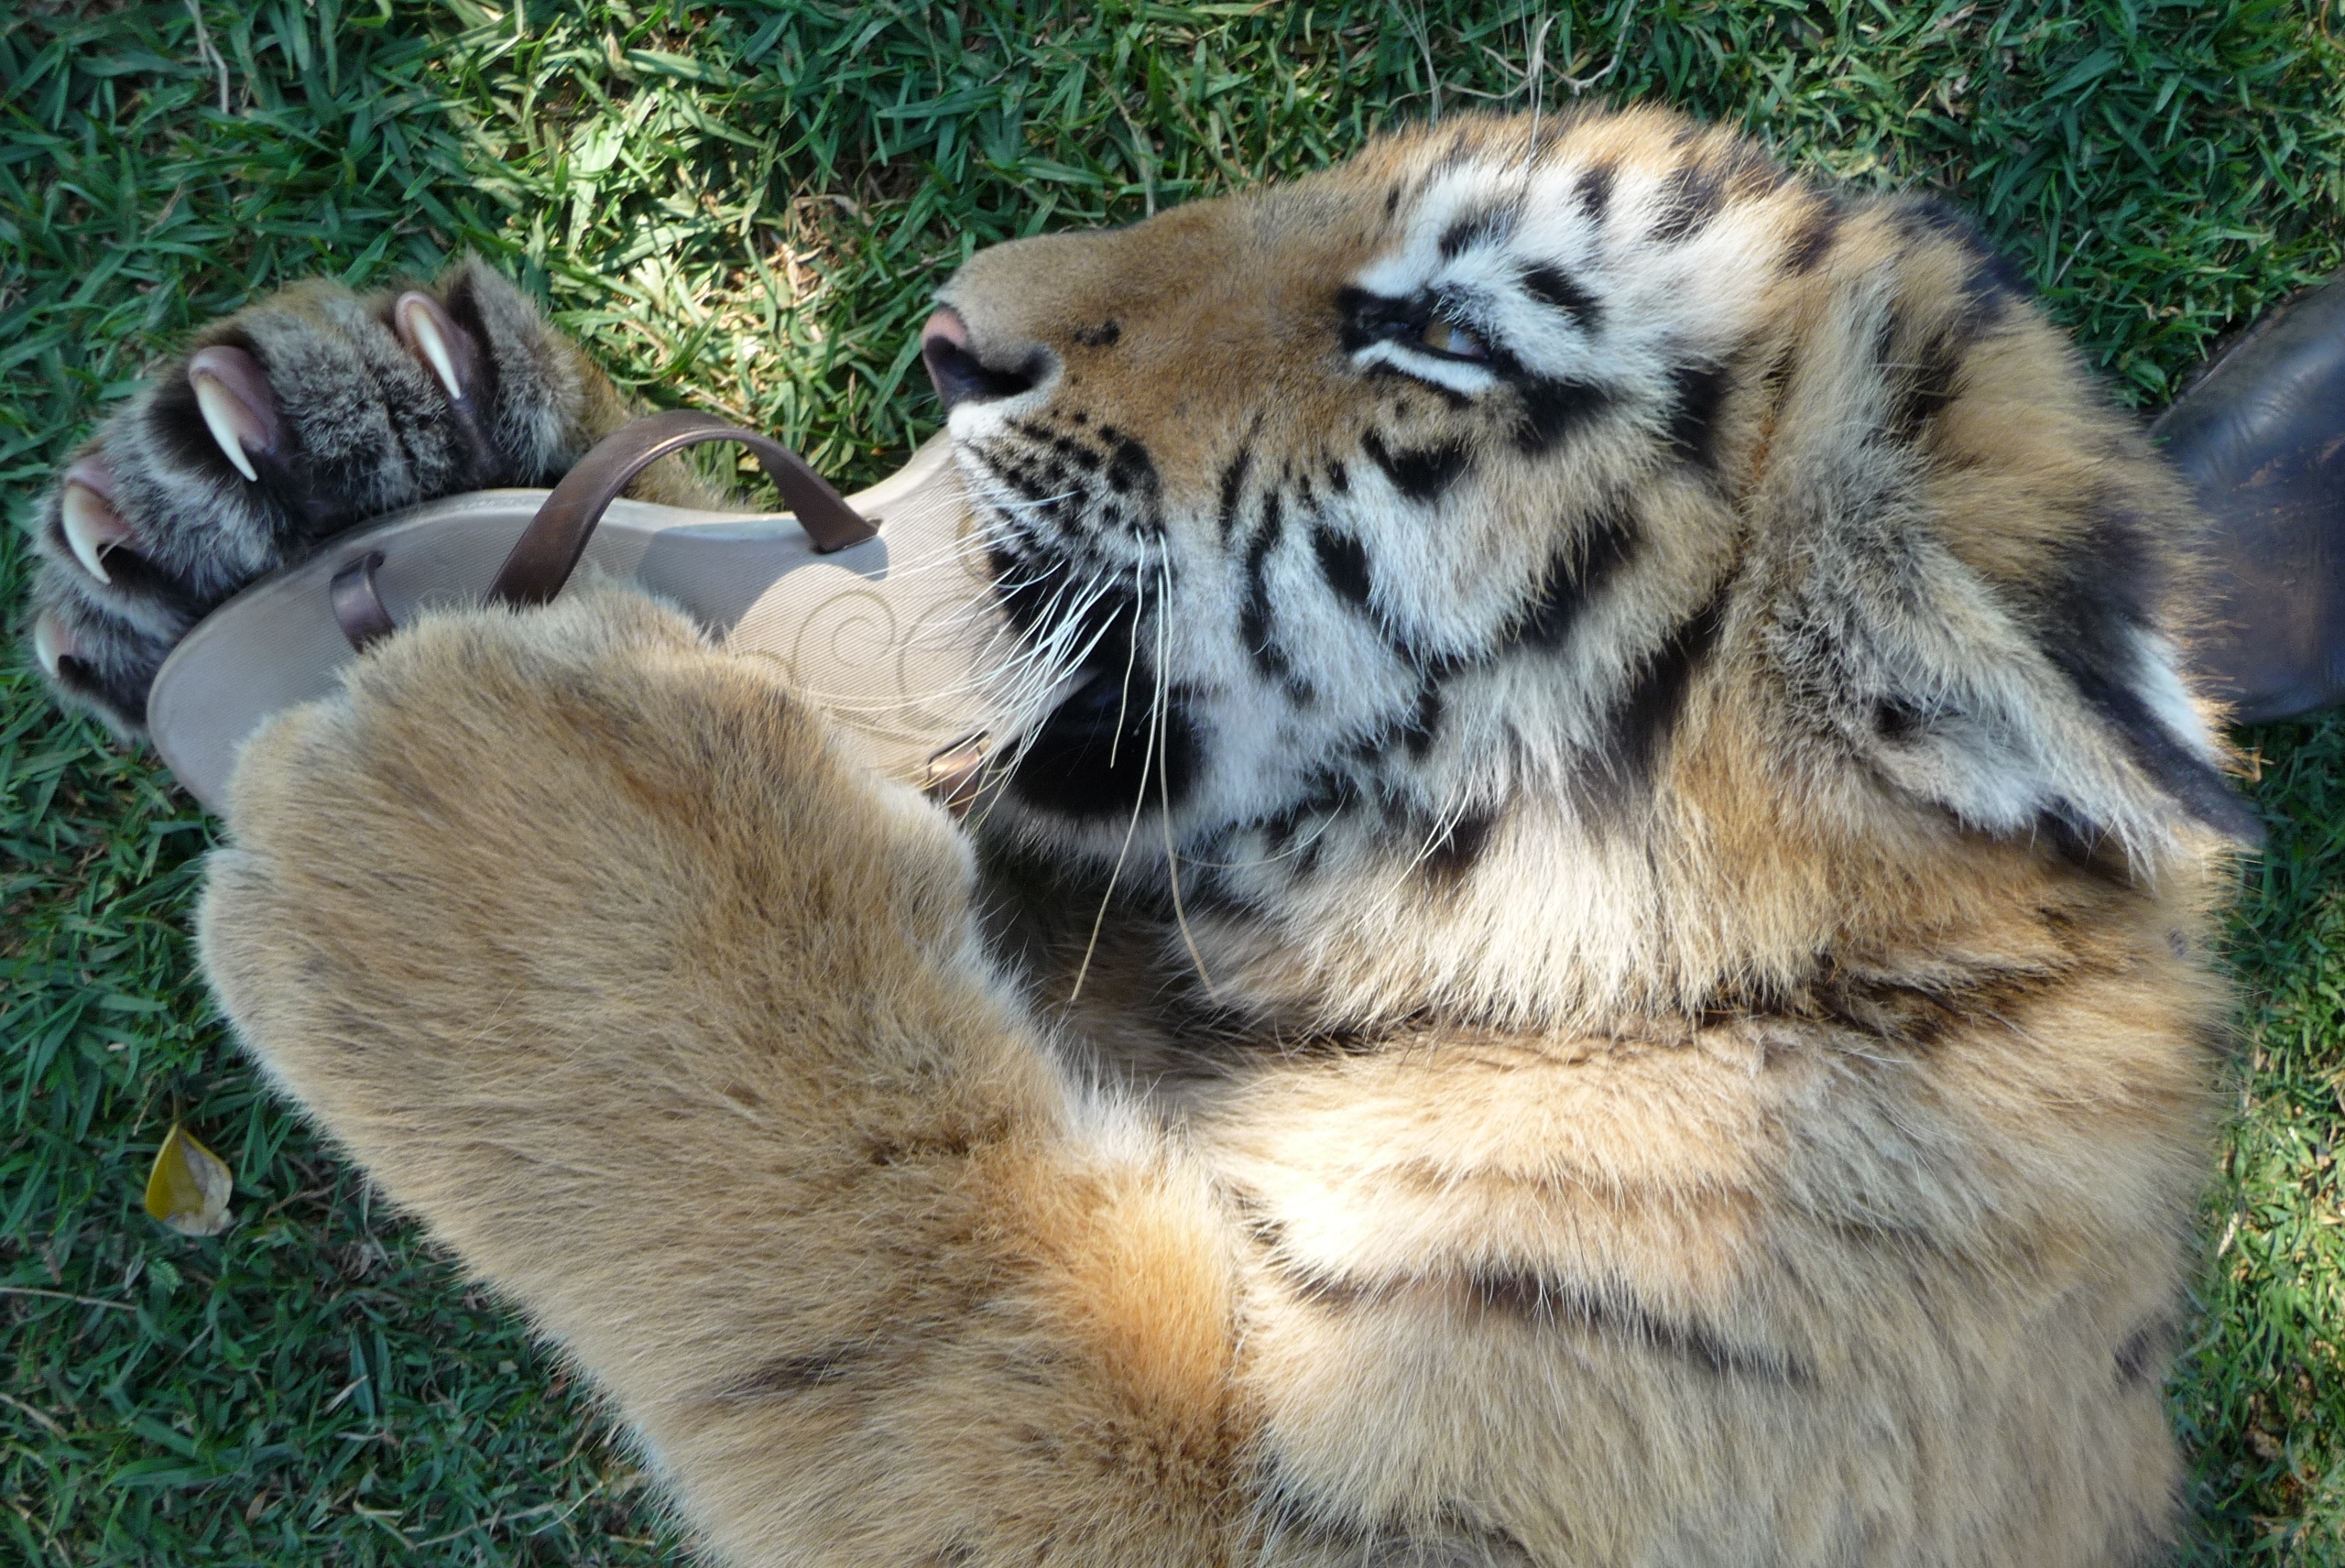
play, cute, wildlife, young, mammal, fauna, playful, scary, fear, tiger, reserve, vertebrate, cubs, safari, dangerous, tigers, south africa, big cats, inverdoorn, cat like mammal, dog breed group